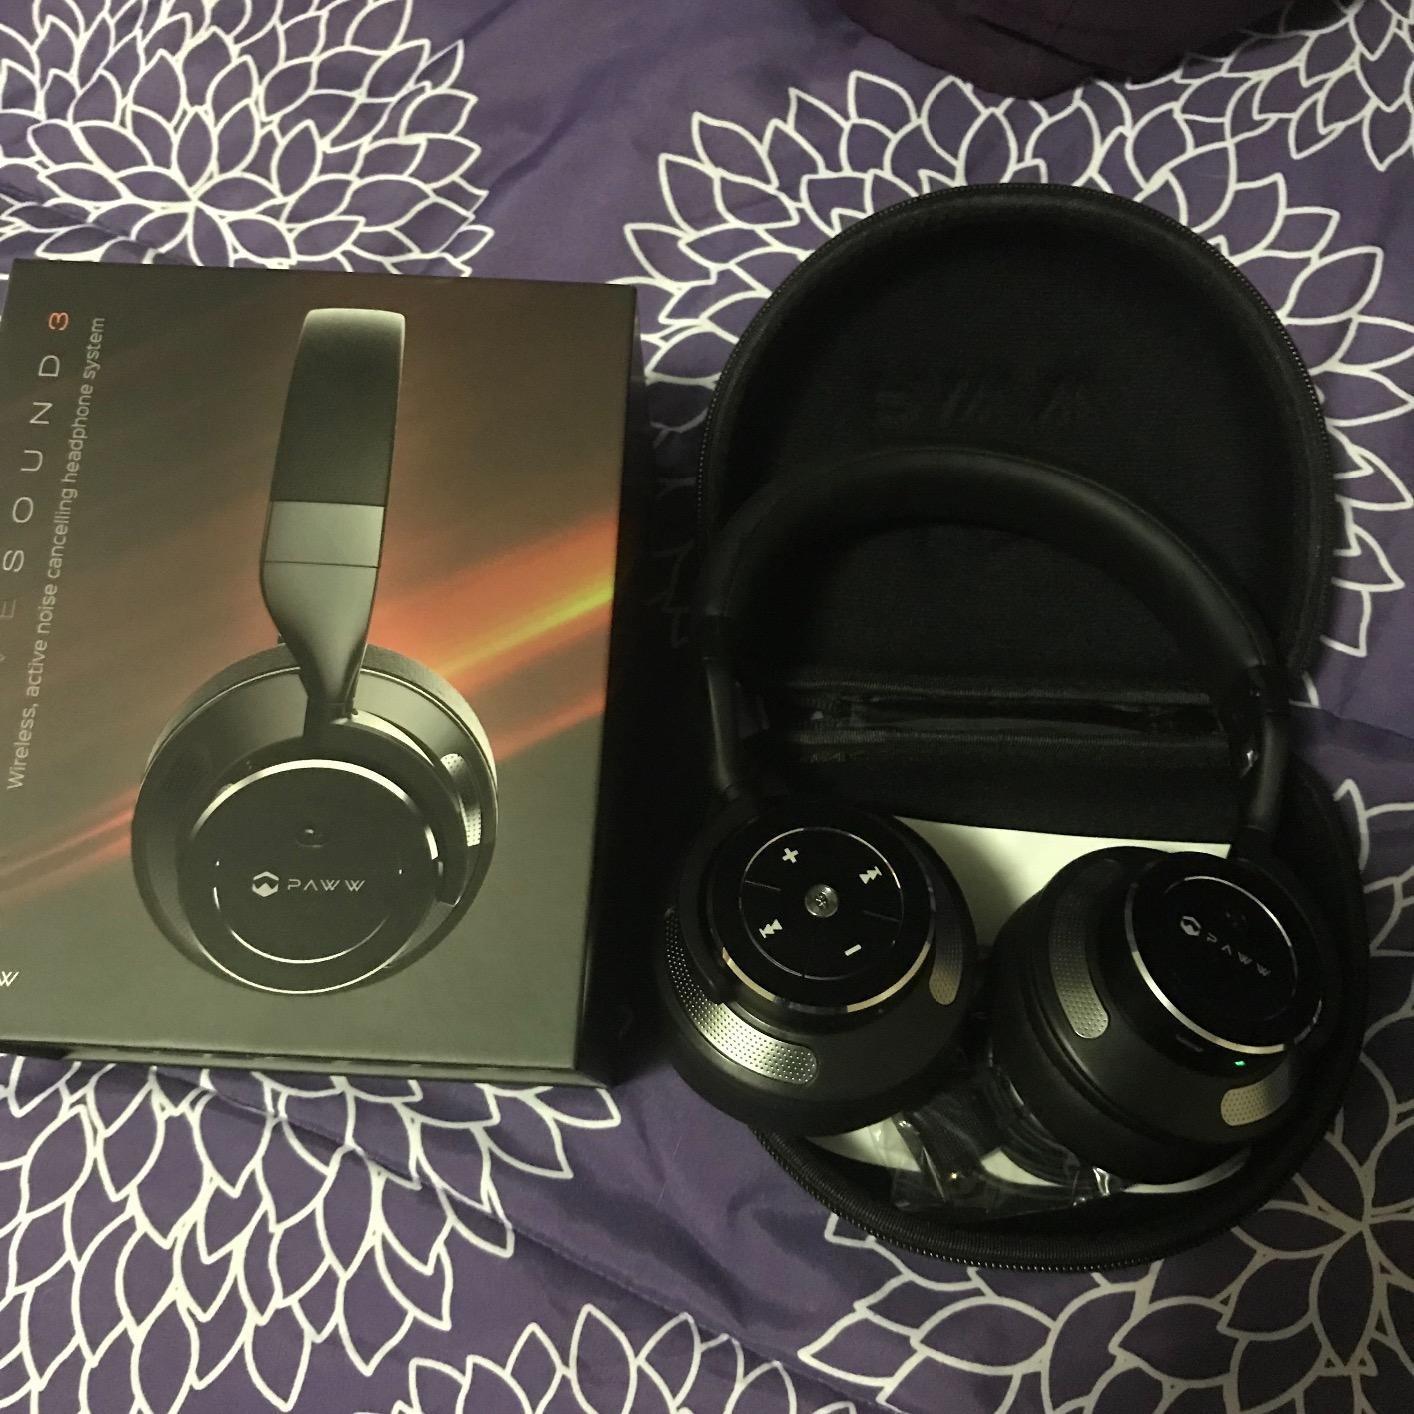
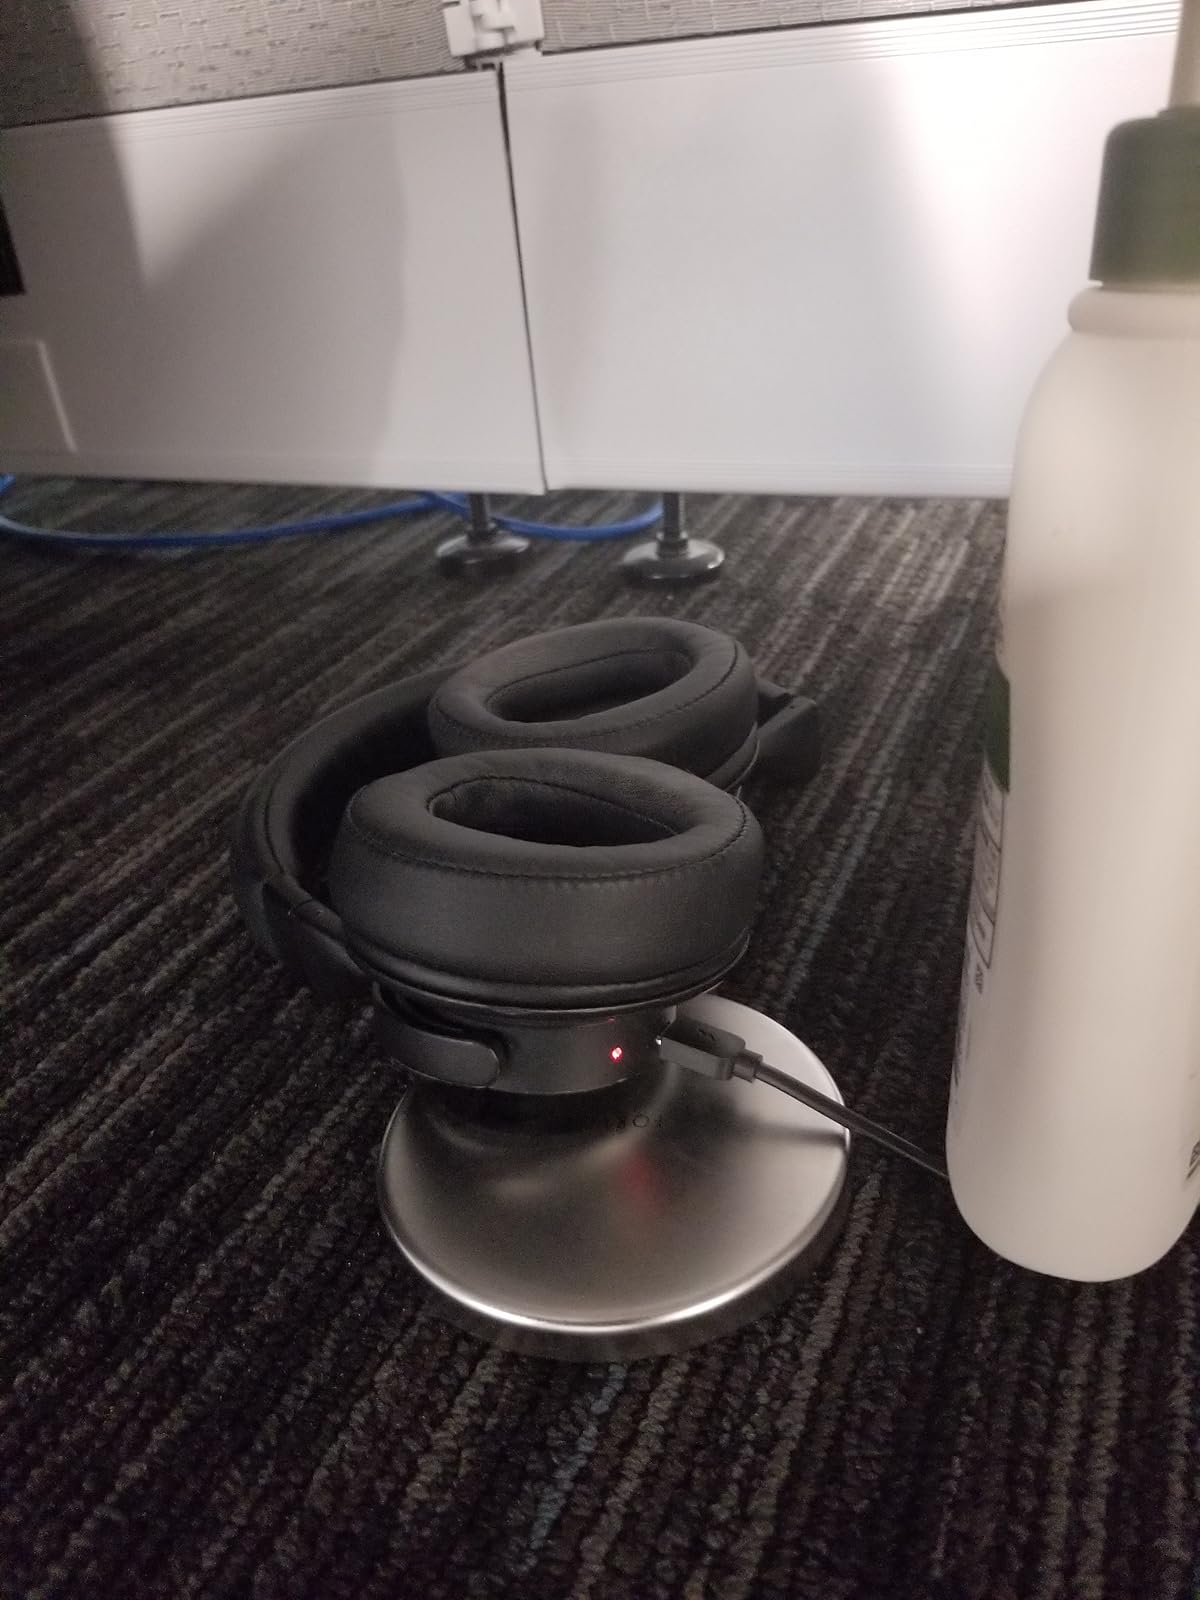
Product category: headphones
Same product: yes